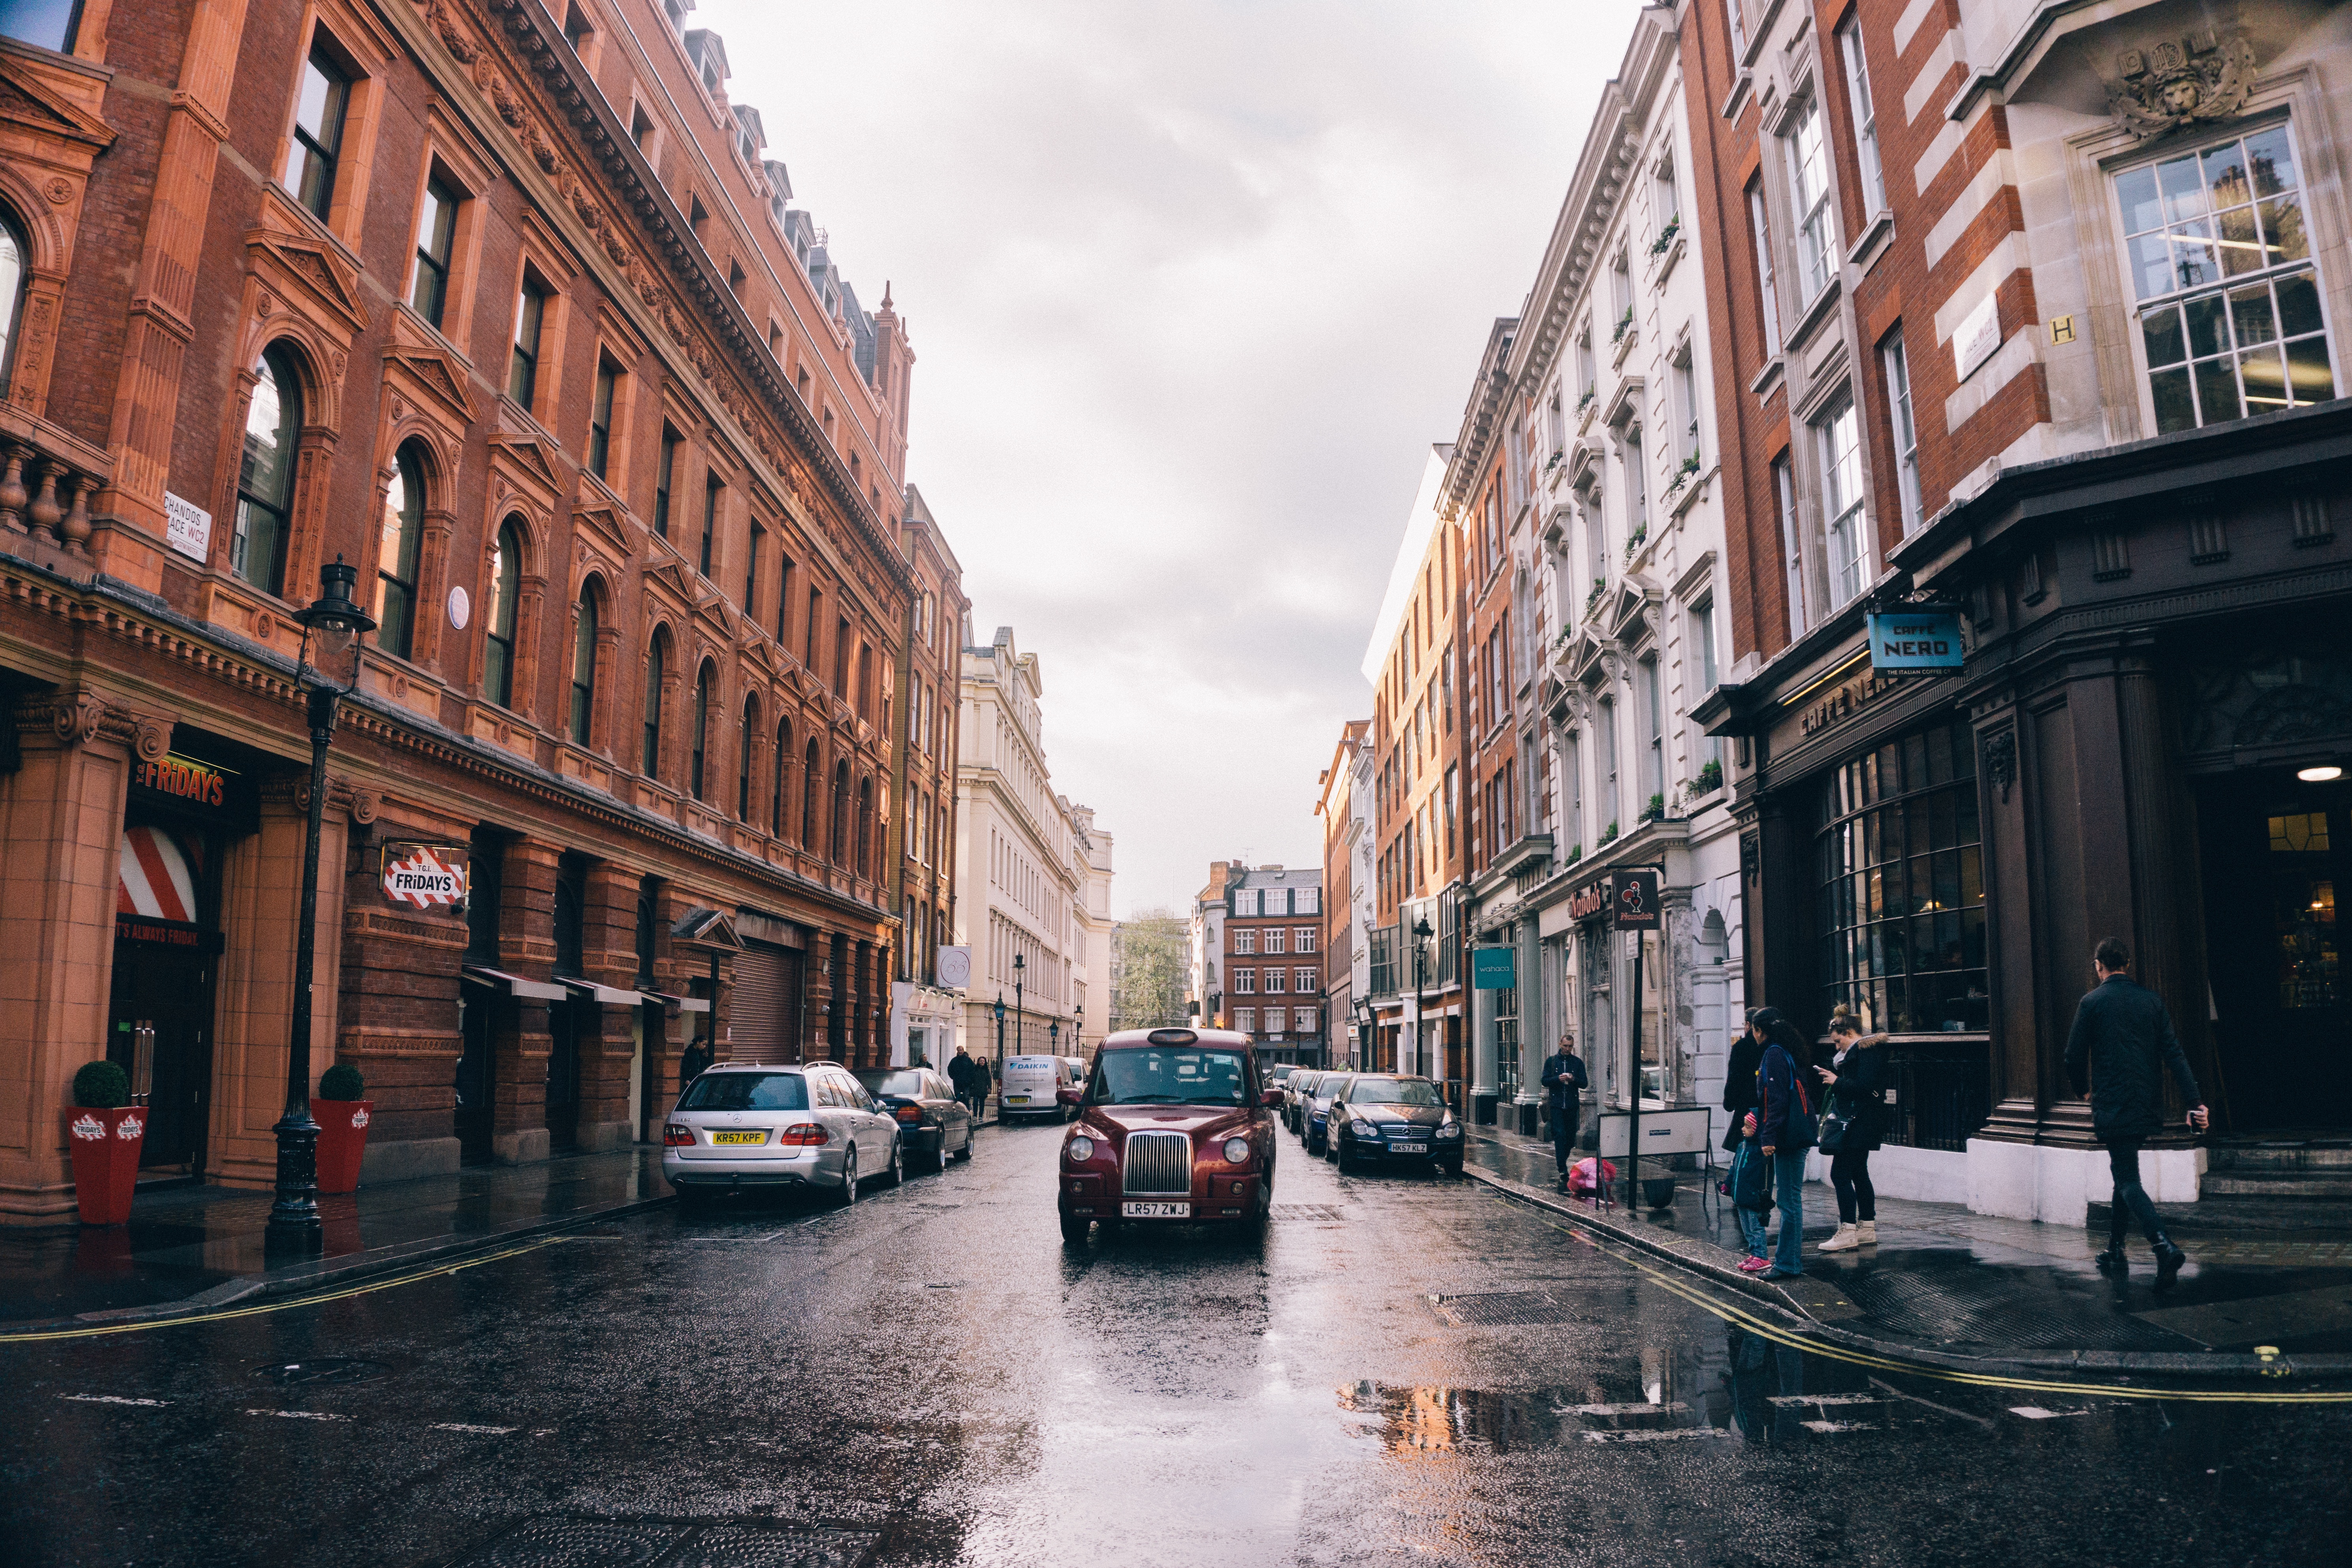
road, street, town, alley, city, canal, cityscape, downtown, lane, waterway, infrastructure, neighbourhood, urban area, human settlement